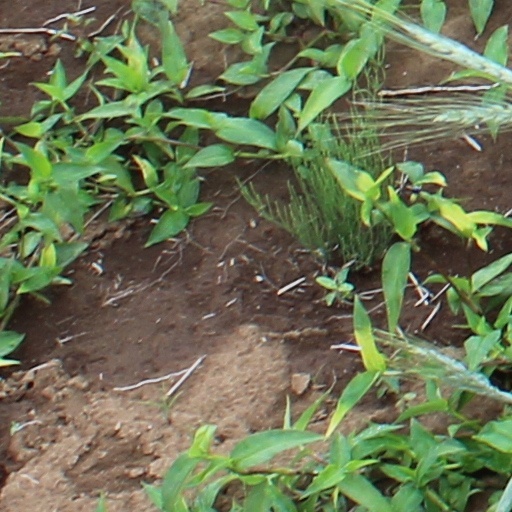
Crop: wheat